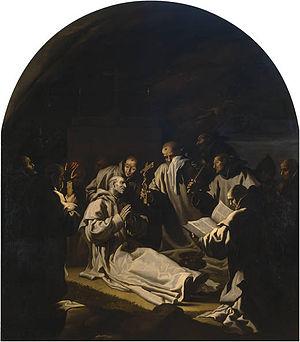
La Mort de Saint Bruno, peinte par Eustache Lesueur entre 1645 et 1648, fait partie d'une série de vingt-deux tableaux montrant divers épisodes de la vie du saint. Il est le 22ᵉ et le dernier de la série. Ceux-ci devaient orner le petit cloître du couvent des Chartreux de Paris. Accompagnés de cartouches en vers latin expliquant leurs sujets, ils étaient placés sur les parois du cloître. Cet ensemble fut offert par les Chartreux au roi Louis XVI, en 1776. Il est actuellement conservé au Musée du Louvre à Paris.